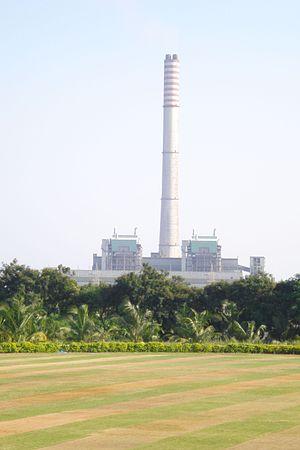
Le secteur de l'énergie en Inde figure parmi les grands, l'Inde étant le deuxième pays du monde par sa population : 1 339 millions d'habitants en 2017. L'Inde se classe au troisième rang mondial pour la consommation d'énergie après les États-Unis et la Chine. Cependant, sa consommation par habitant est encore très faible : 0,66 tep, soit le tiers de la moyenne mondiale et 10 fois moins que celle des États-Unis.